Question: When was this photo taken?
Tambaya: Yaushe aka ɗauki wannan hoton?
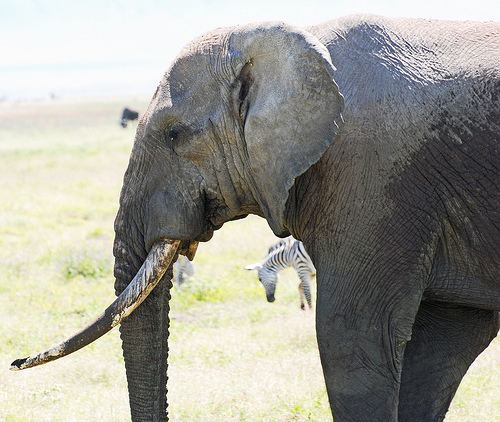
Answer: Day time.
Amsa: Da rana.